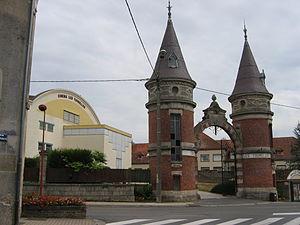
Centre culturel et cinéma Les Tourelles
Vouziers est une commune française située dans le département des Ardennes en région Grand Est.